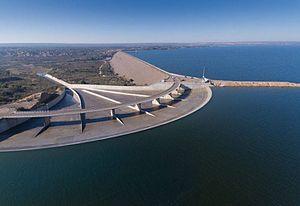
La province de Mendoza est une province de l'Argentine située à l'ouest du pays. Elle est limitrophe de la province de San Juan au nord, de San Luis à l'est, de La Pampa et Neuquén au sud et du Chili à l'ouest. Elle est typiquement une province andine. Avec les provinces de San Juan et de San Luis, la province de Mendoza fait partie de la région de Cuyo.
Le río Tunuyán est une rivière de la province de Mendoza en Argentine, tributaire du système du Desaguadero et dont le bassin s'étend dans la région du centre-nord de la province.